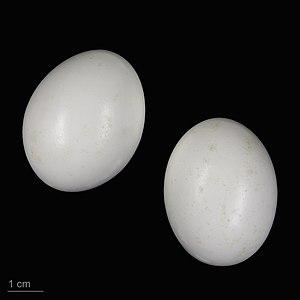
Le Pigeon biset est une espèce d'oiseaux de la famille des Columbidés. C'est l'espèce qui comprend le pigeon domestique et la plupart des pigeons des villes mais qui subsiste également comme oiseau sauvage dans son milieu naturel original : les falaises et autres milieux rocheux. Le type domestique est différent du type sauvage.